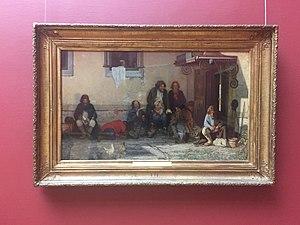
Le Zemstvo déjeune est un tableau du peintre russe Grigori Miassoïedov, terminé en 1872. Il est conservé à la Galerie Tretiakov, à Moscou. Ses dimensions sont de 74 × 125 cm. La toile représente des paysans de l'ouïezd à l'entrée d'une réunion du Zemstvo : leur déjeuner se compose seulement de pain avec des oignons, tandis que la partie noble ou nantie du Zemstvo dîne dans la pièce au-dessus d'eux, dont on ne voit que la fenêtre ouverte. D'autres titres sont attribués à ce tableau : Assemblée de l'ouïezd du Zemstvo à l'heure du déjeuner ou encore Déjeuner du Zemstvo, ou, en français, à l'exposition de Paris en 1878 : Intervalle d'une séance du Zemstvo.